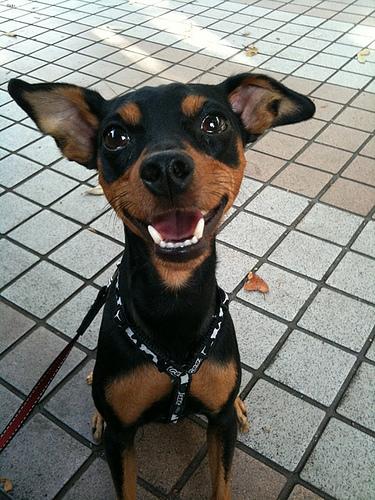
Breed: miniature pinscher